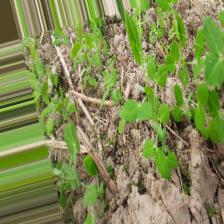
Label: Normal